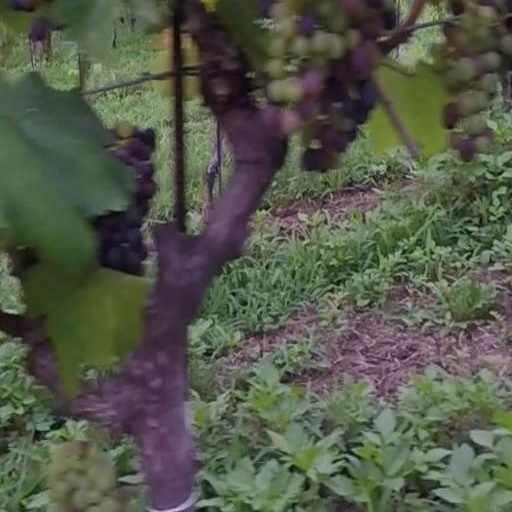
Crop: grape